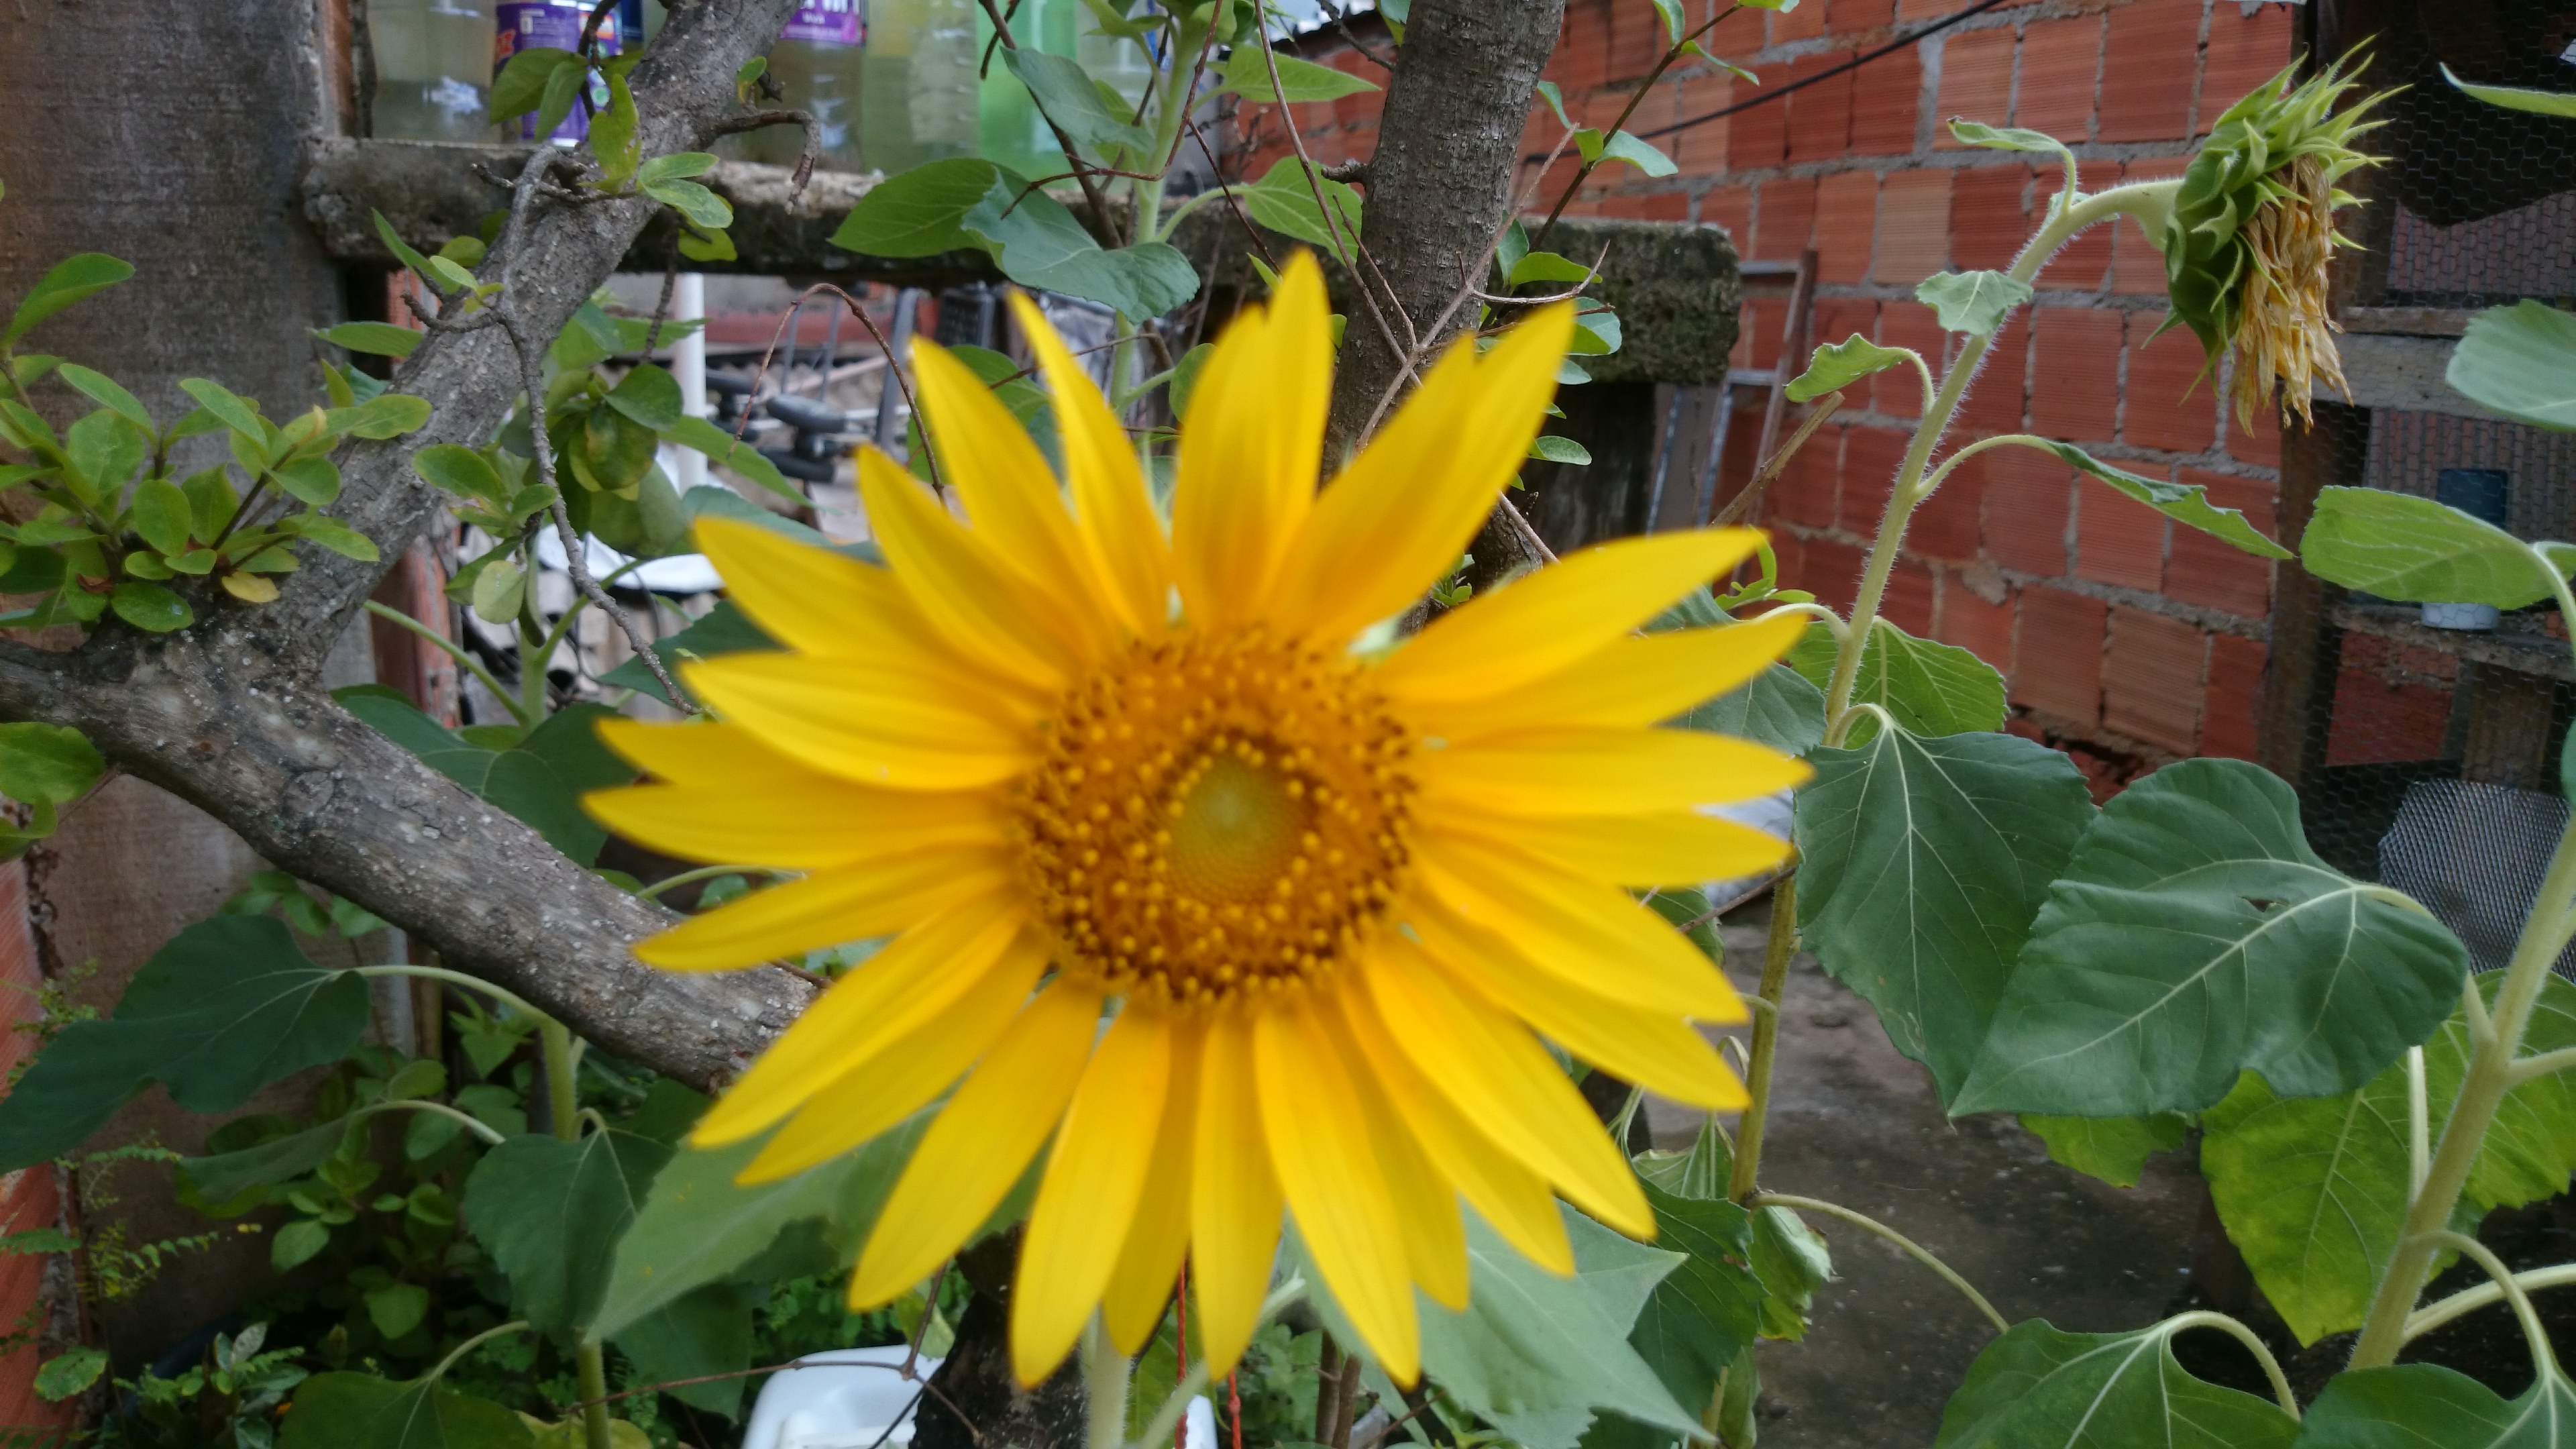
flower, sunflower, yellow, plant, flowering plant, botany, petal, leaf, annual plant, daisy family, wildflower, floristry, asterales, pollen, landscape, garden, vegetarian food, herbaceous plant, perennial plant